Cerritos College

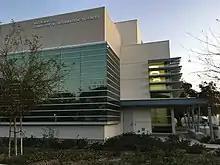
Cerritos College MCIS building

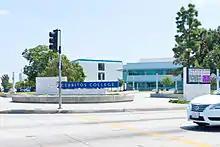
Entrance to Cerritos College

Cerritos College is a public community college in Norwalk, California. It offers degrees and certificates in 87 areas of study in nine divisions.